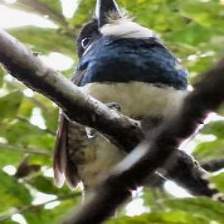
Species: BLACK BREASTED PUFFBIRD
Scientific name: NOTHARCHUS PECTORALIS